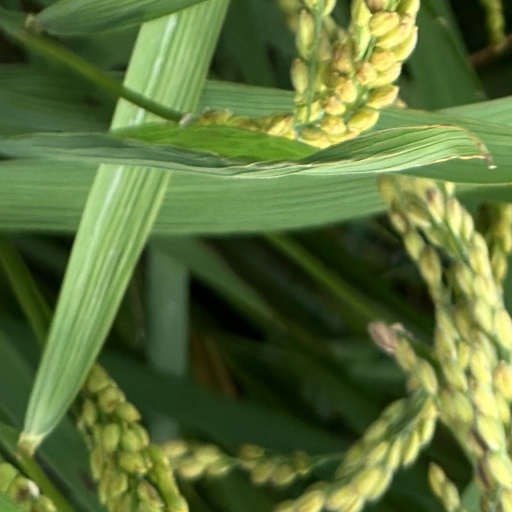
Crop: rice